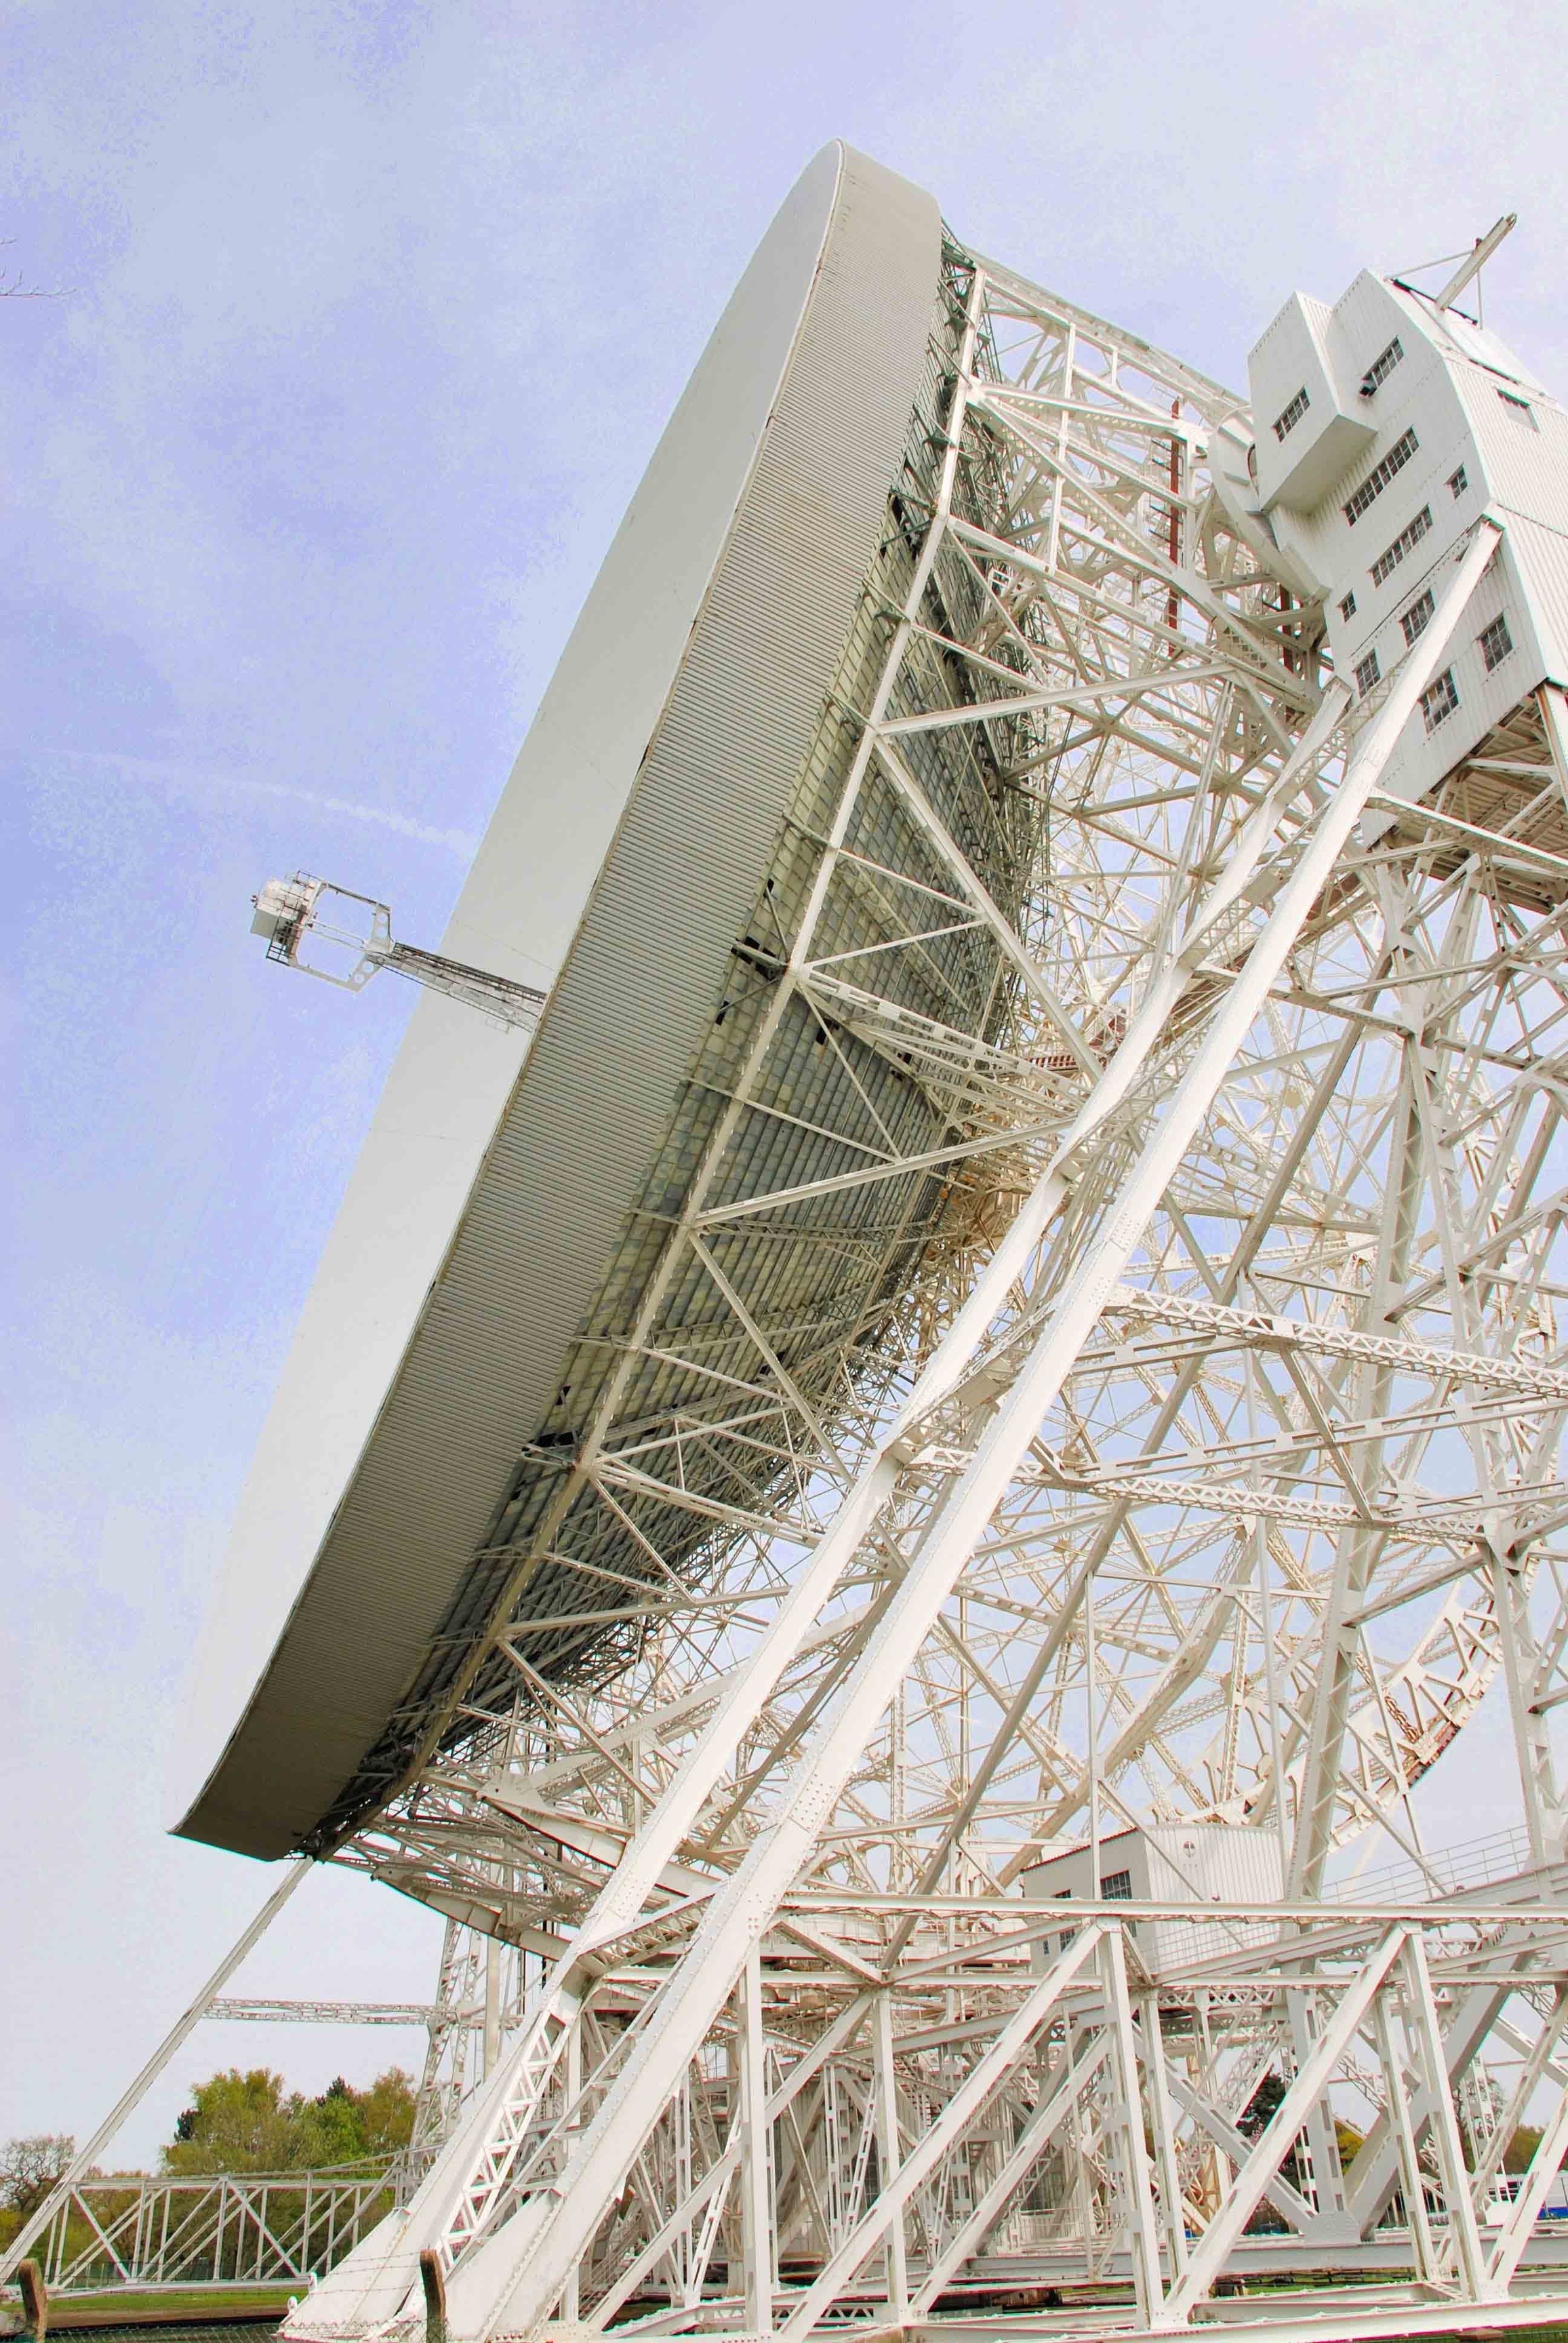
amusement park, tower, mast, tourist attraction